Oakley Hall III

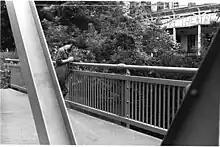
Playwright Oakley Hall III on the Rt 42 Bridge in Lexington, NY

On July 17, 1978, Hall suffered a traumatic brain injury in a fall from a bridge. He was rushed to Stamford Hospital and later to Albany Medical Center where he began a difficult recovery. In 1979, he told the Albany "Times Union" that he had just completed writing the final monologue of his play "Grinder's Stand". He could not remember what happened that night. "I still don't remember if I jumped or fell," he said, on the eve of the LCT production of "Grinder's Stand". "I also can't remember who at the National Endowment I'm supposed to send a copy of this play as part of the grant requirement...I'm a full time playwright, but it looks like this fall I'll have to find some kind of job. I'm completely out of money. I don't know where I'll go and I don't know what I'll do."